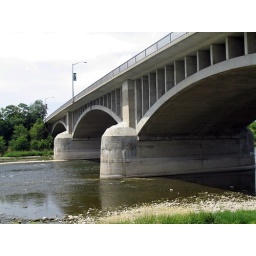
Hwy 24 bridge over the Grand river Brantford Ont july 23-07